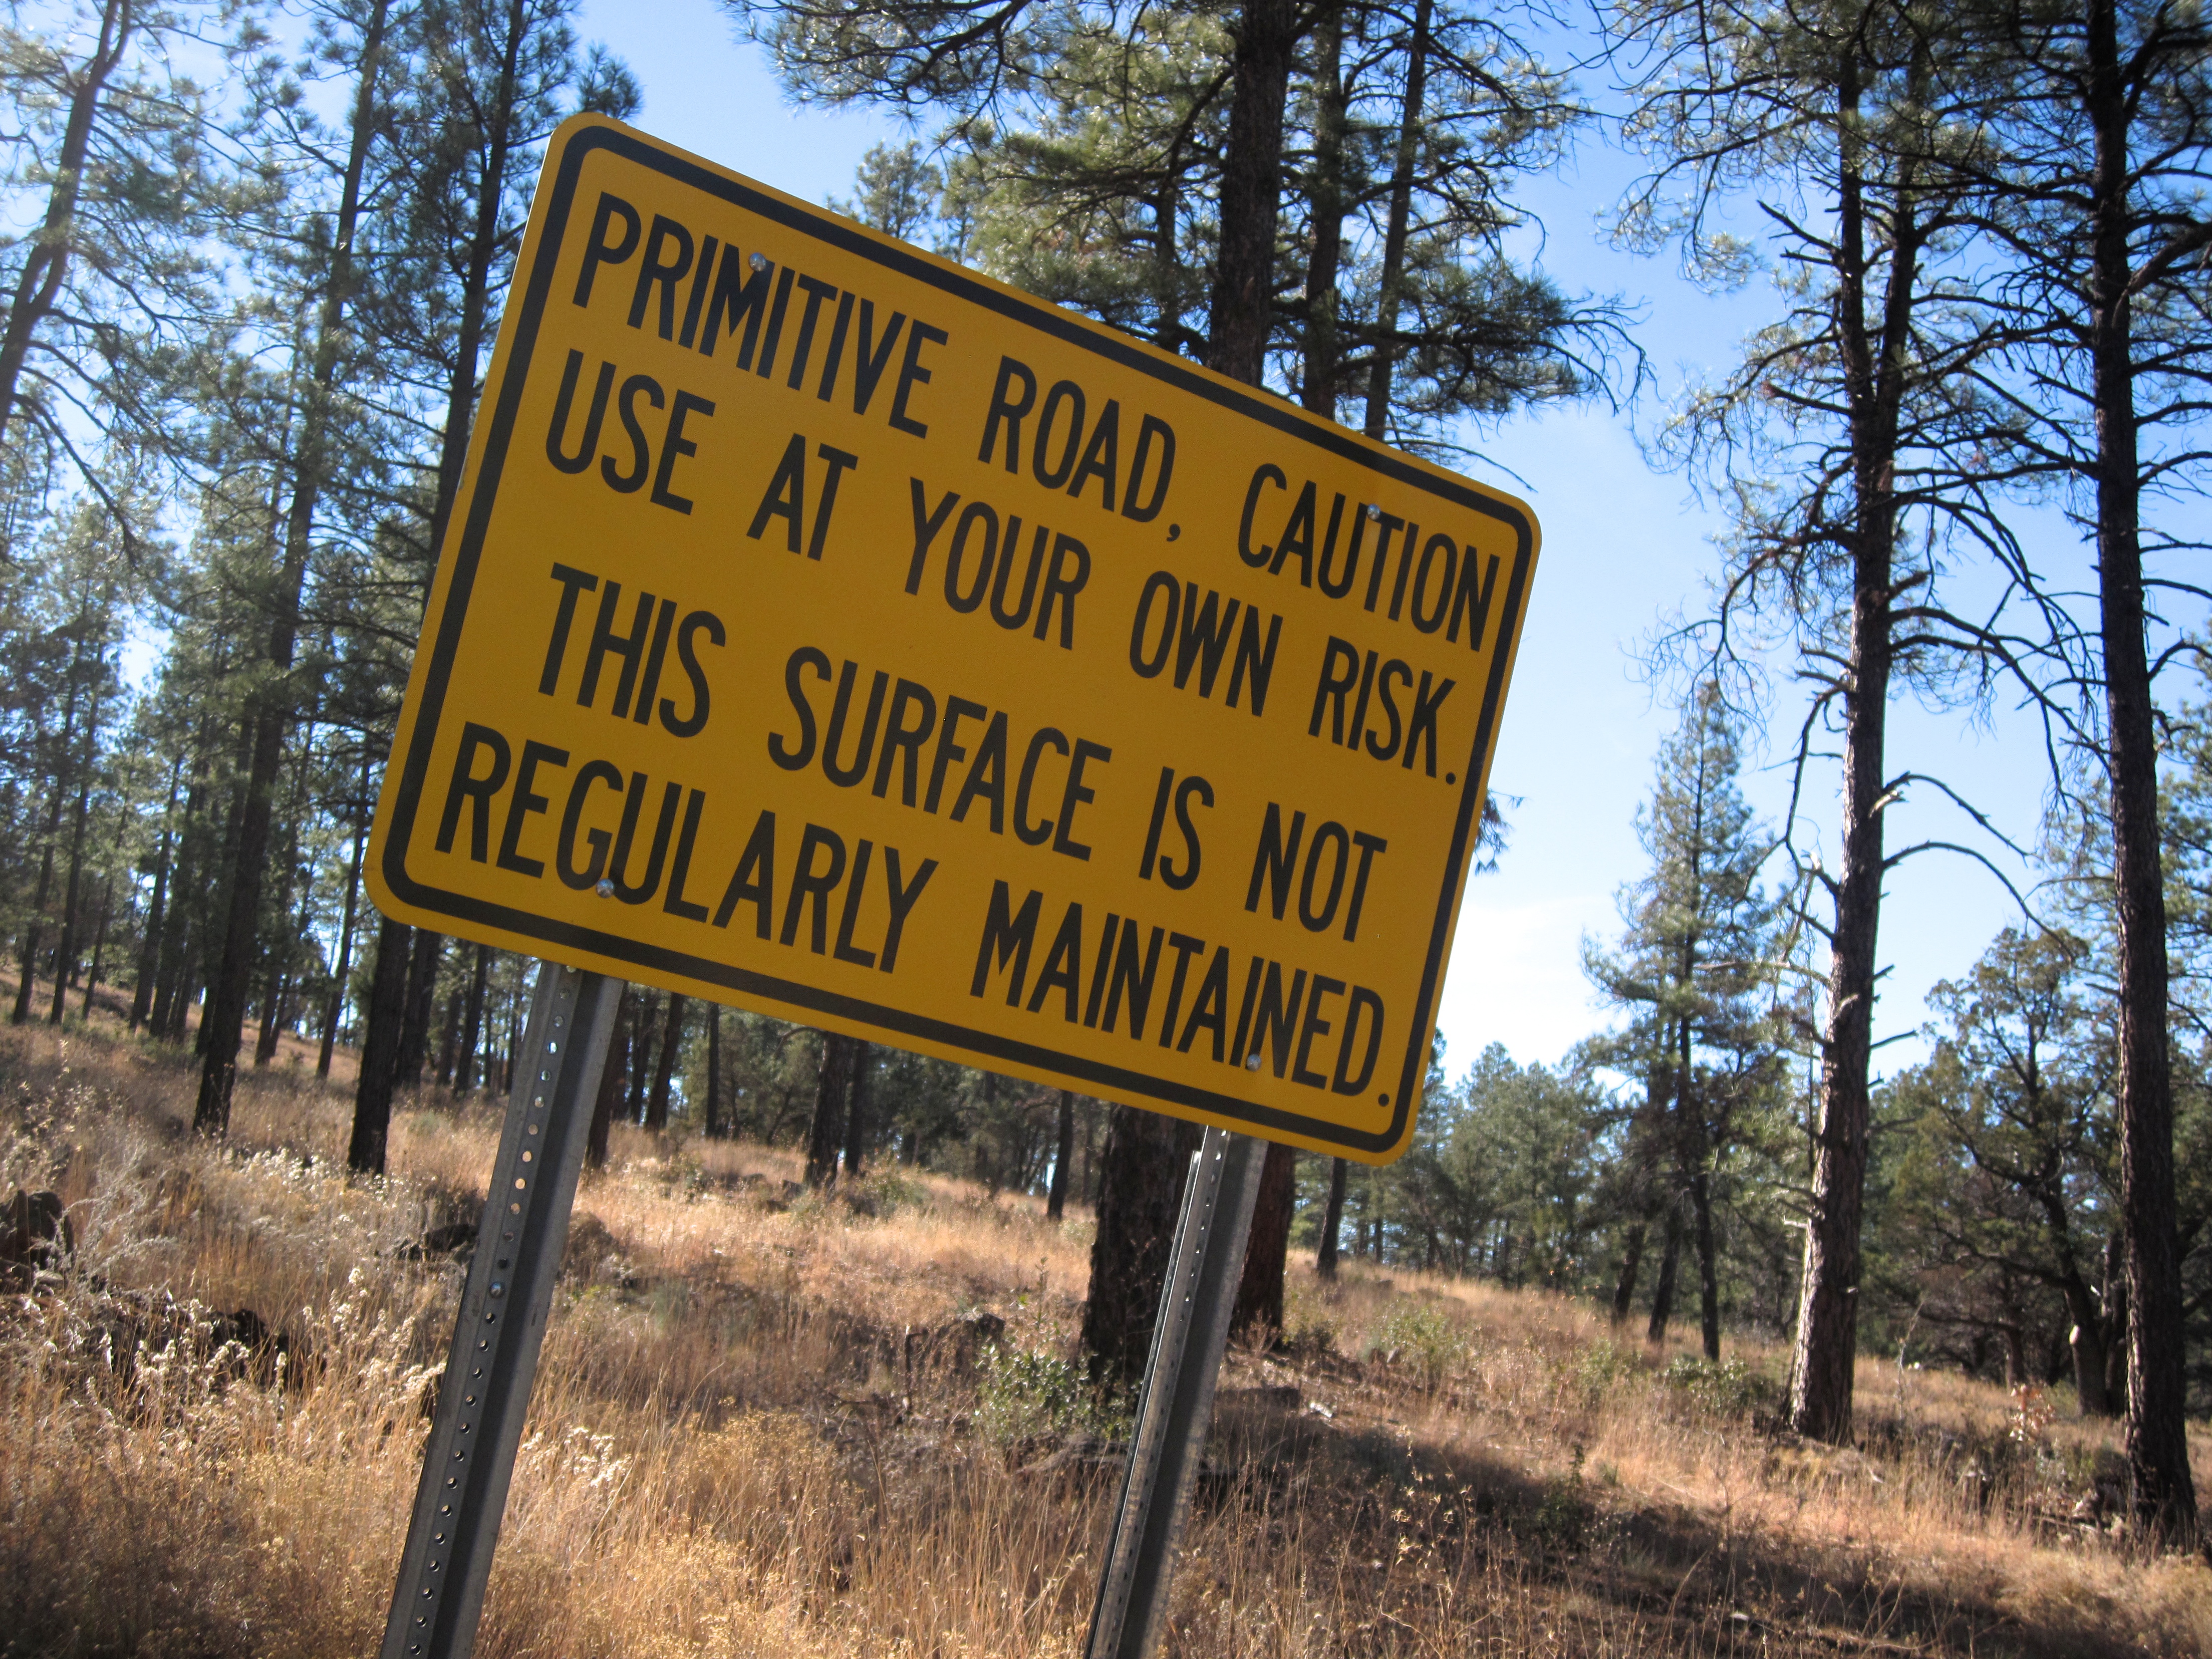
trail, sign, street sign, signage, traffic sign